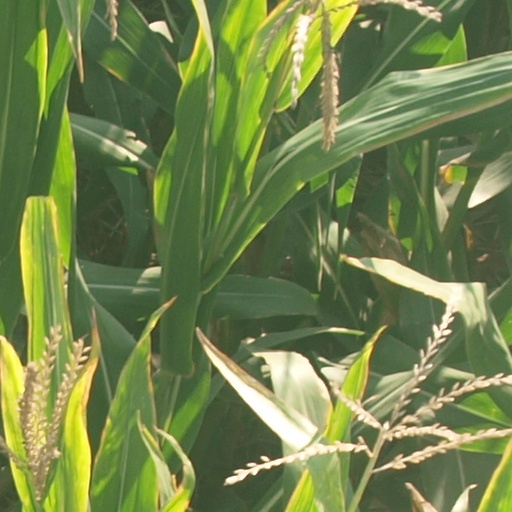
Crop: maize; corn